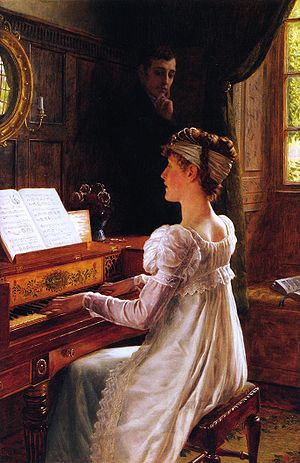
Edmund Leighton / Galleri
Edmund Blair Leighton var en engelsk maler i den historiske genre, der var specialiseret i regency- og middelaldermotiver.